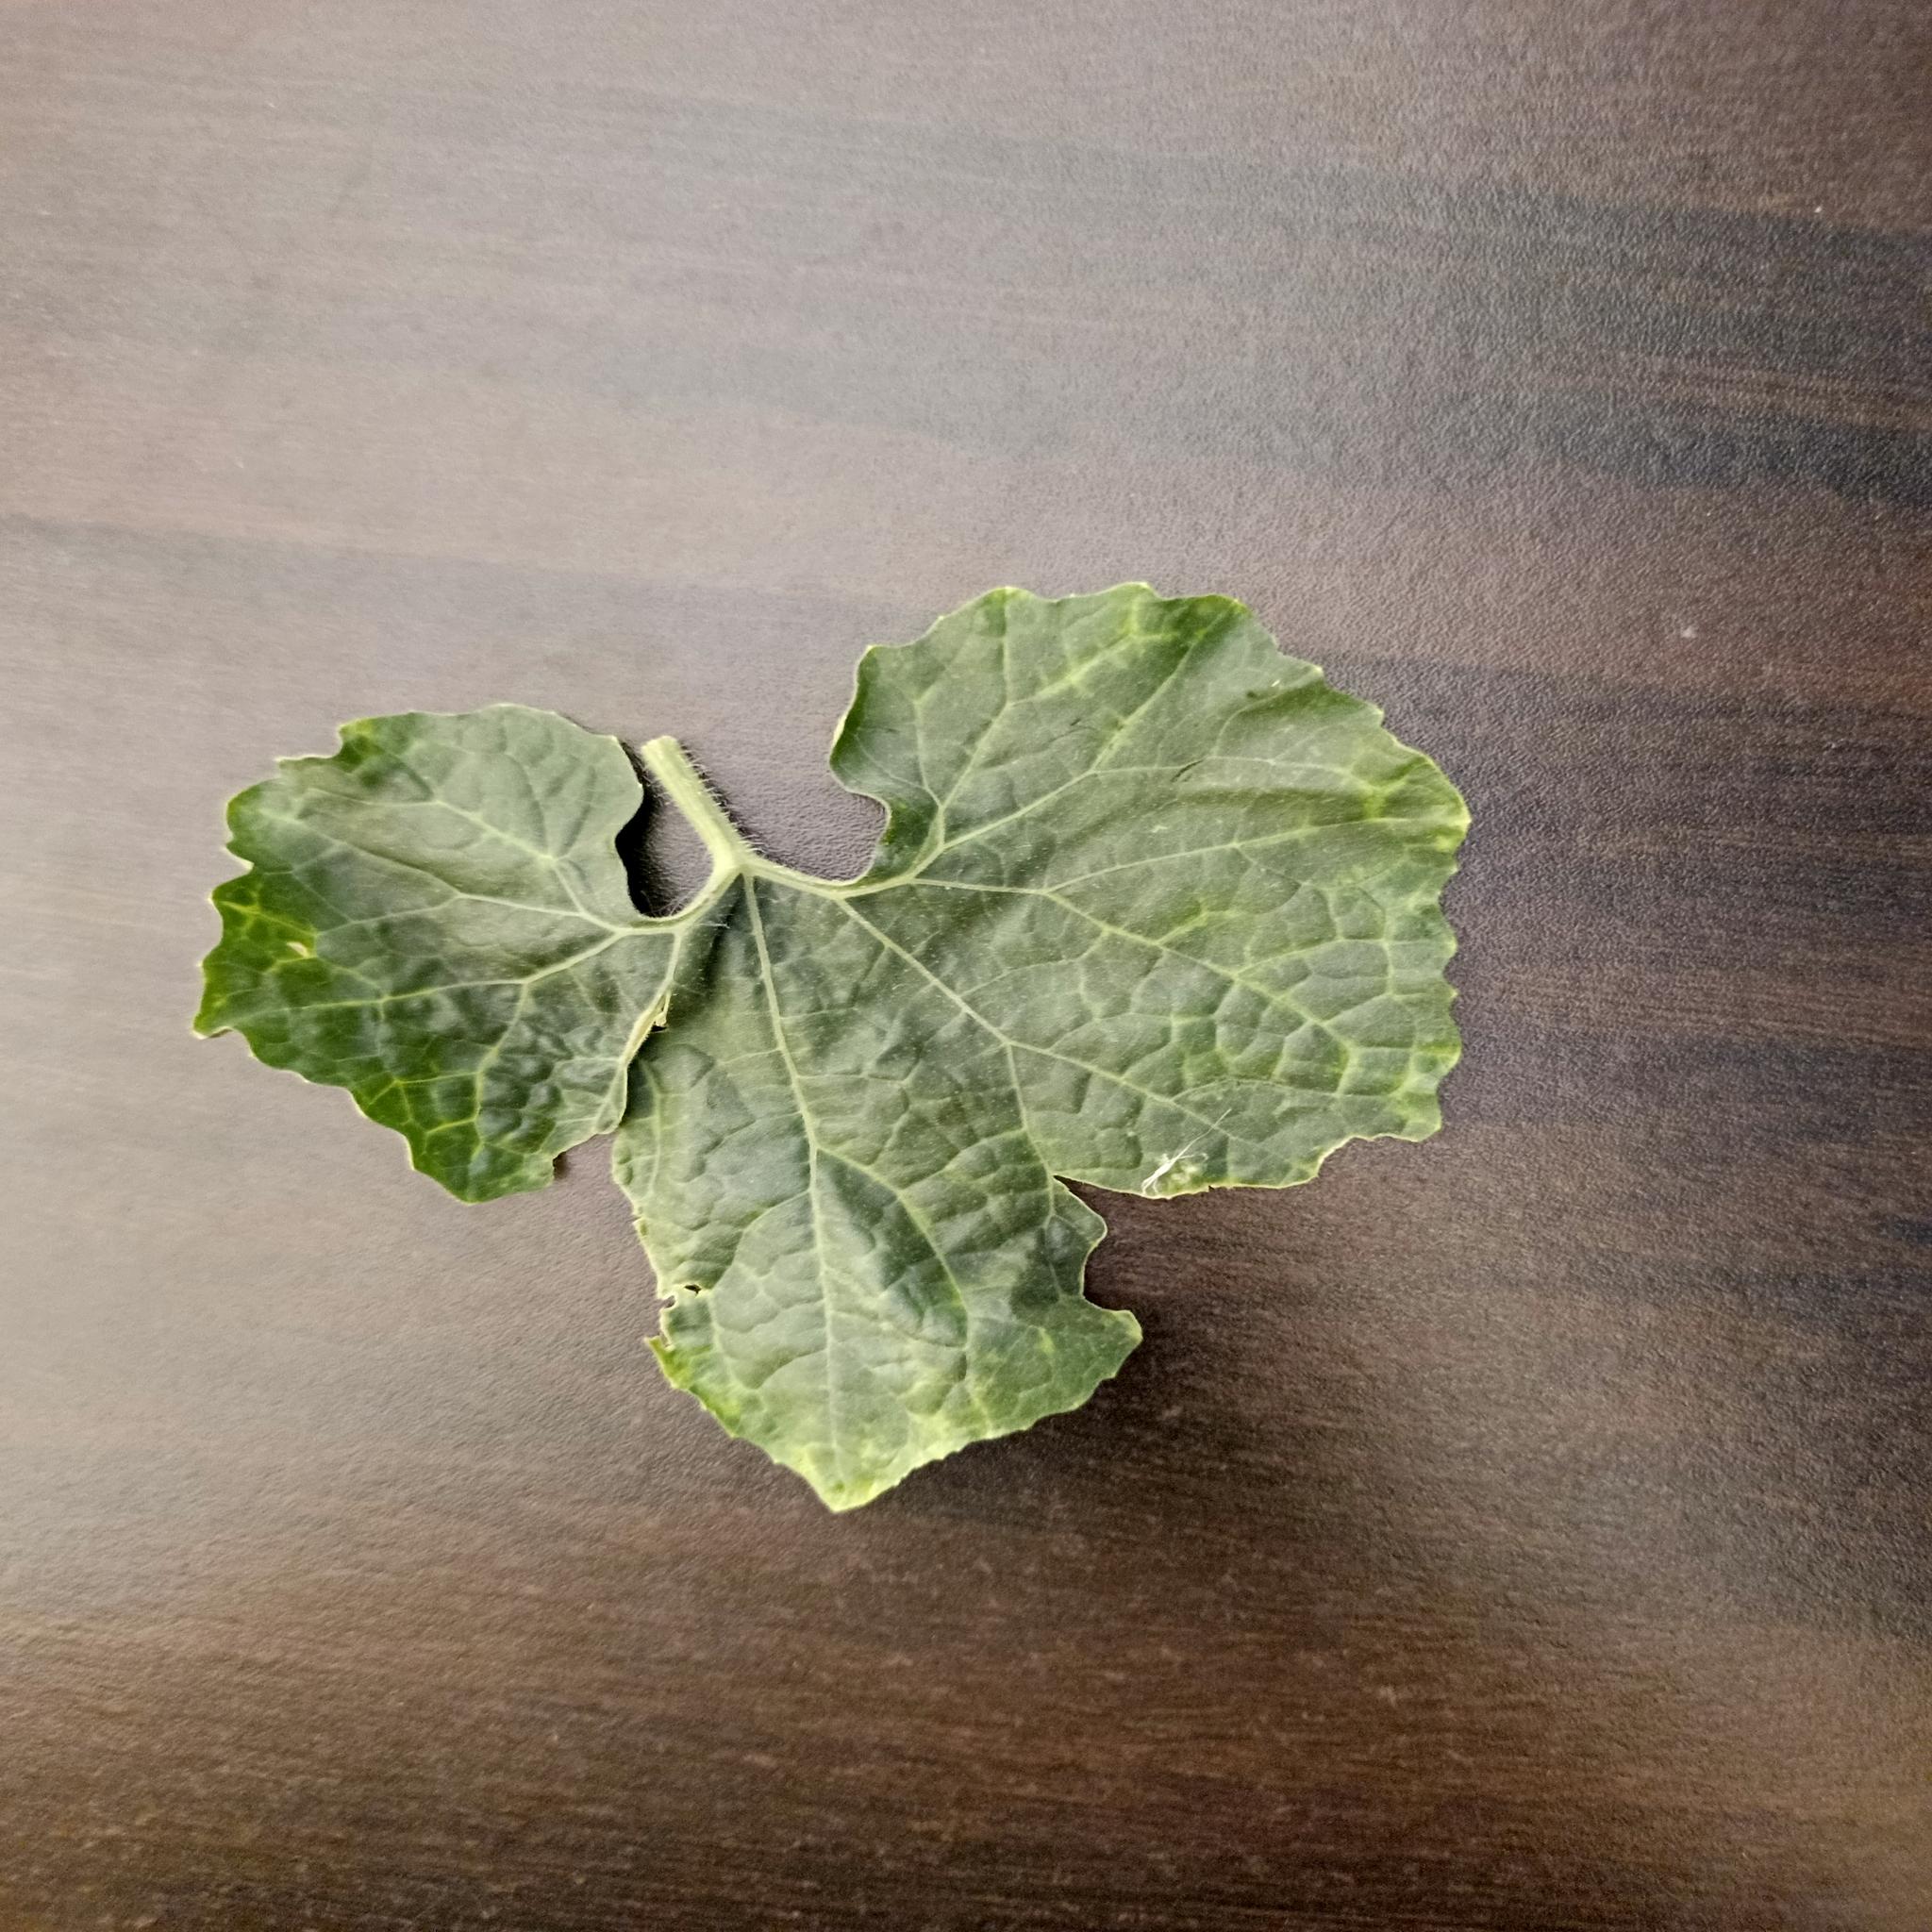
Label: Leaf curl